Question: Please indicate a possible affordance area of the drink_with_bottle that can be used for drinking
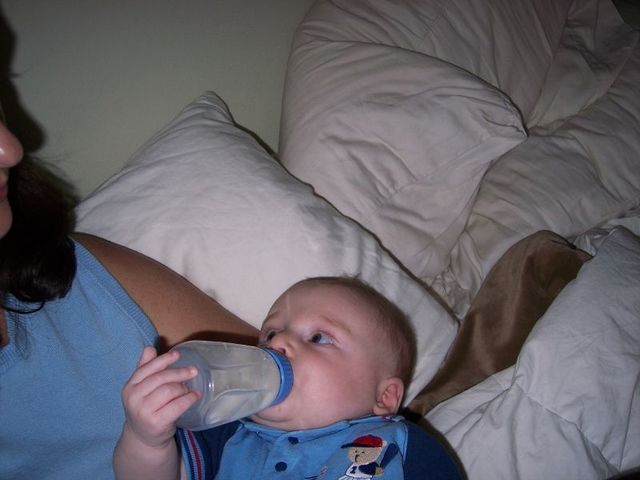
Answer: [159.5, 345, 295.5, 432]